Shipley railway station

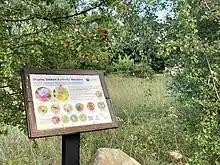

In the middle of the station is a small butterfly meadow. It was opened in 1993 by David Bellamy and is administered by Butterfly Conservation, Bradford Urban Wildlife Group and Leeds Groundwork Trust.